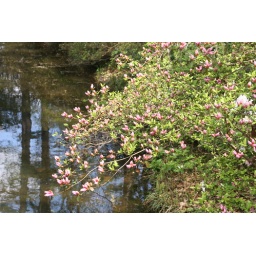
pink azaleas blooming over water